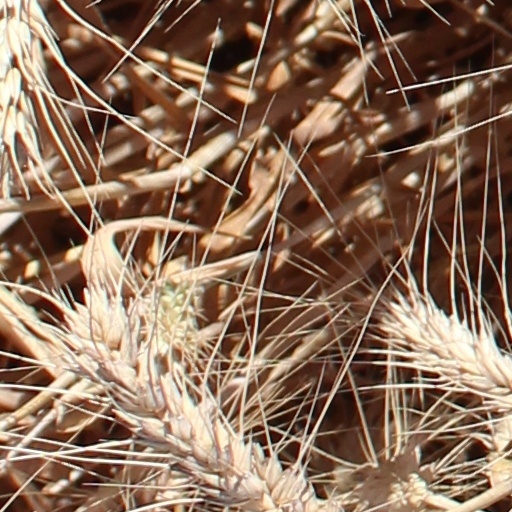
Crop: wheat